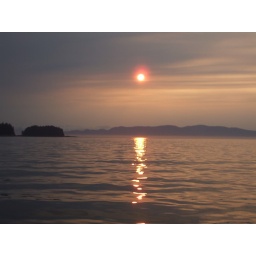
sunset over the ocean from the back deck of the boat